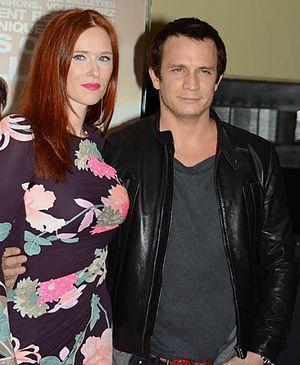
Audrey Fleurot et Jérémie Renier à l'avant-première du film ""La Confrérie des larmes"""
La Confrérie des larmes est un thriller français réalisé par Jean-Baptiste Andrea et sorti en 2013.